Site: brandenburg
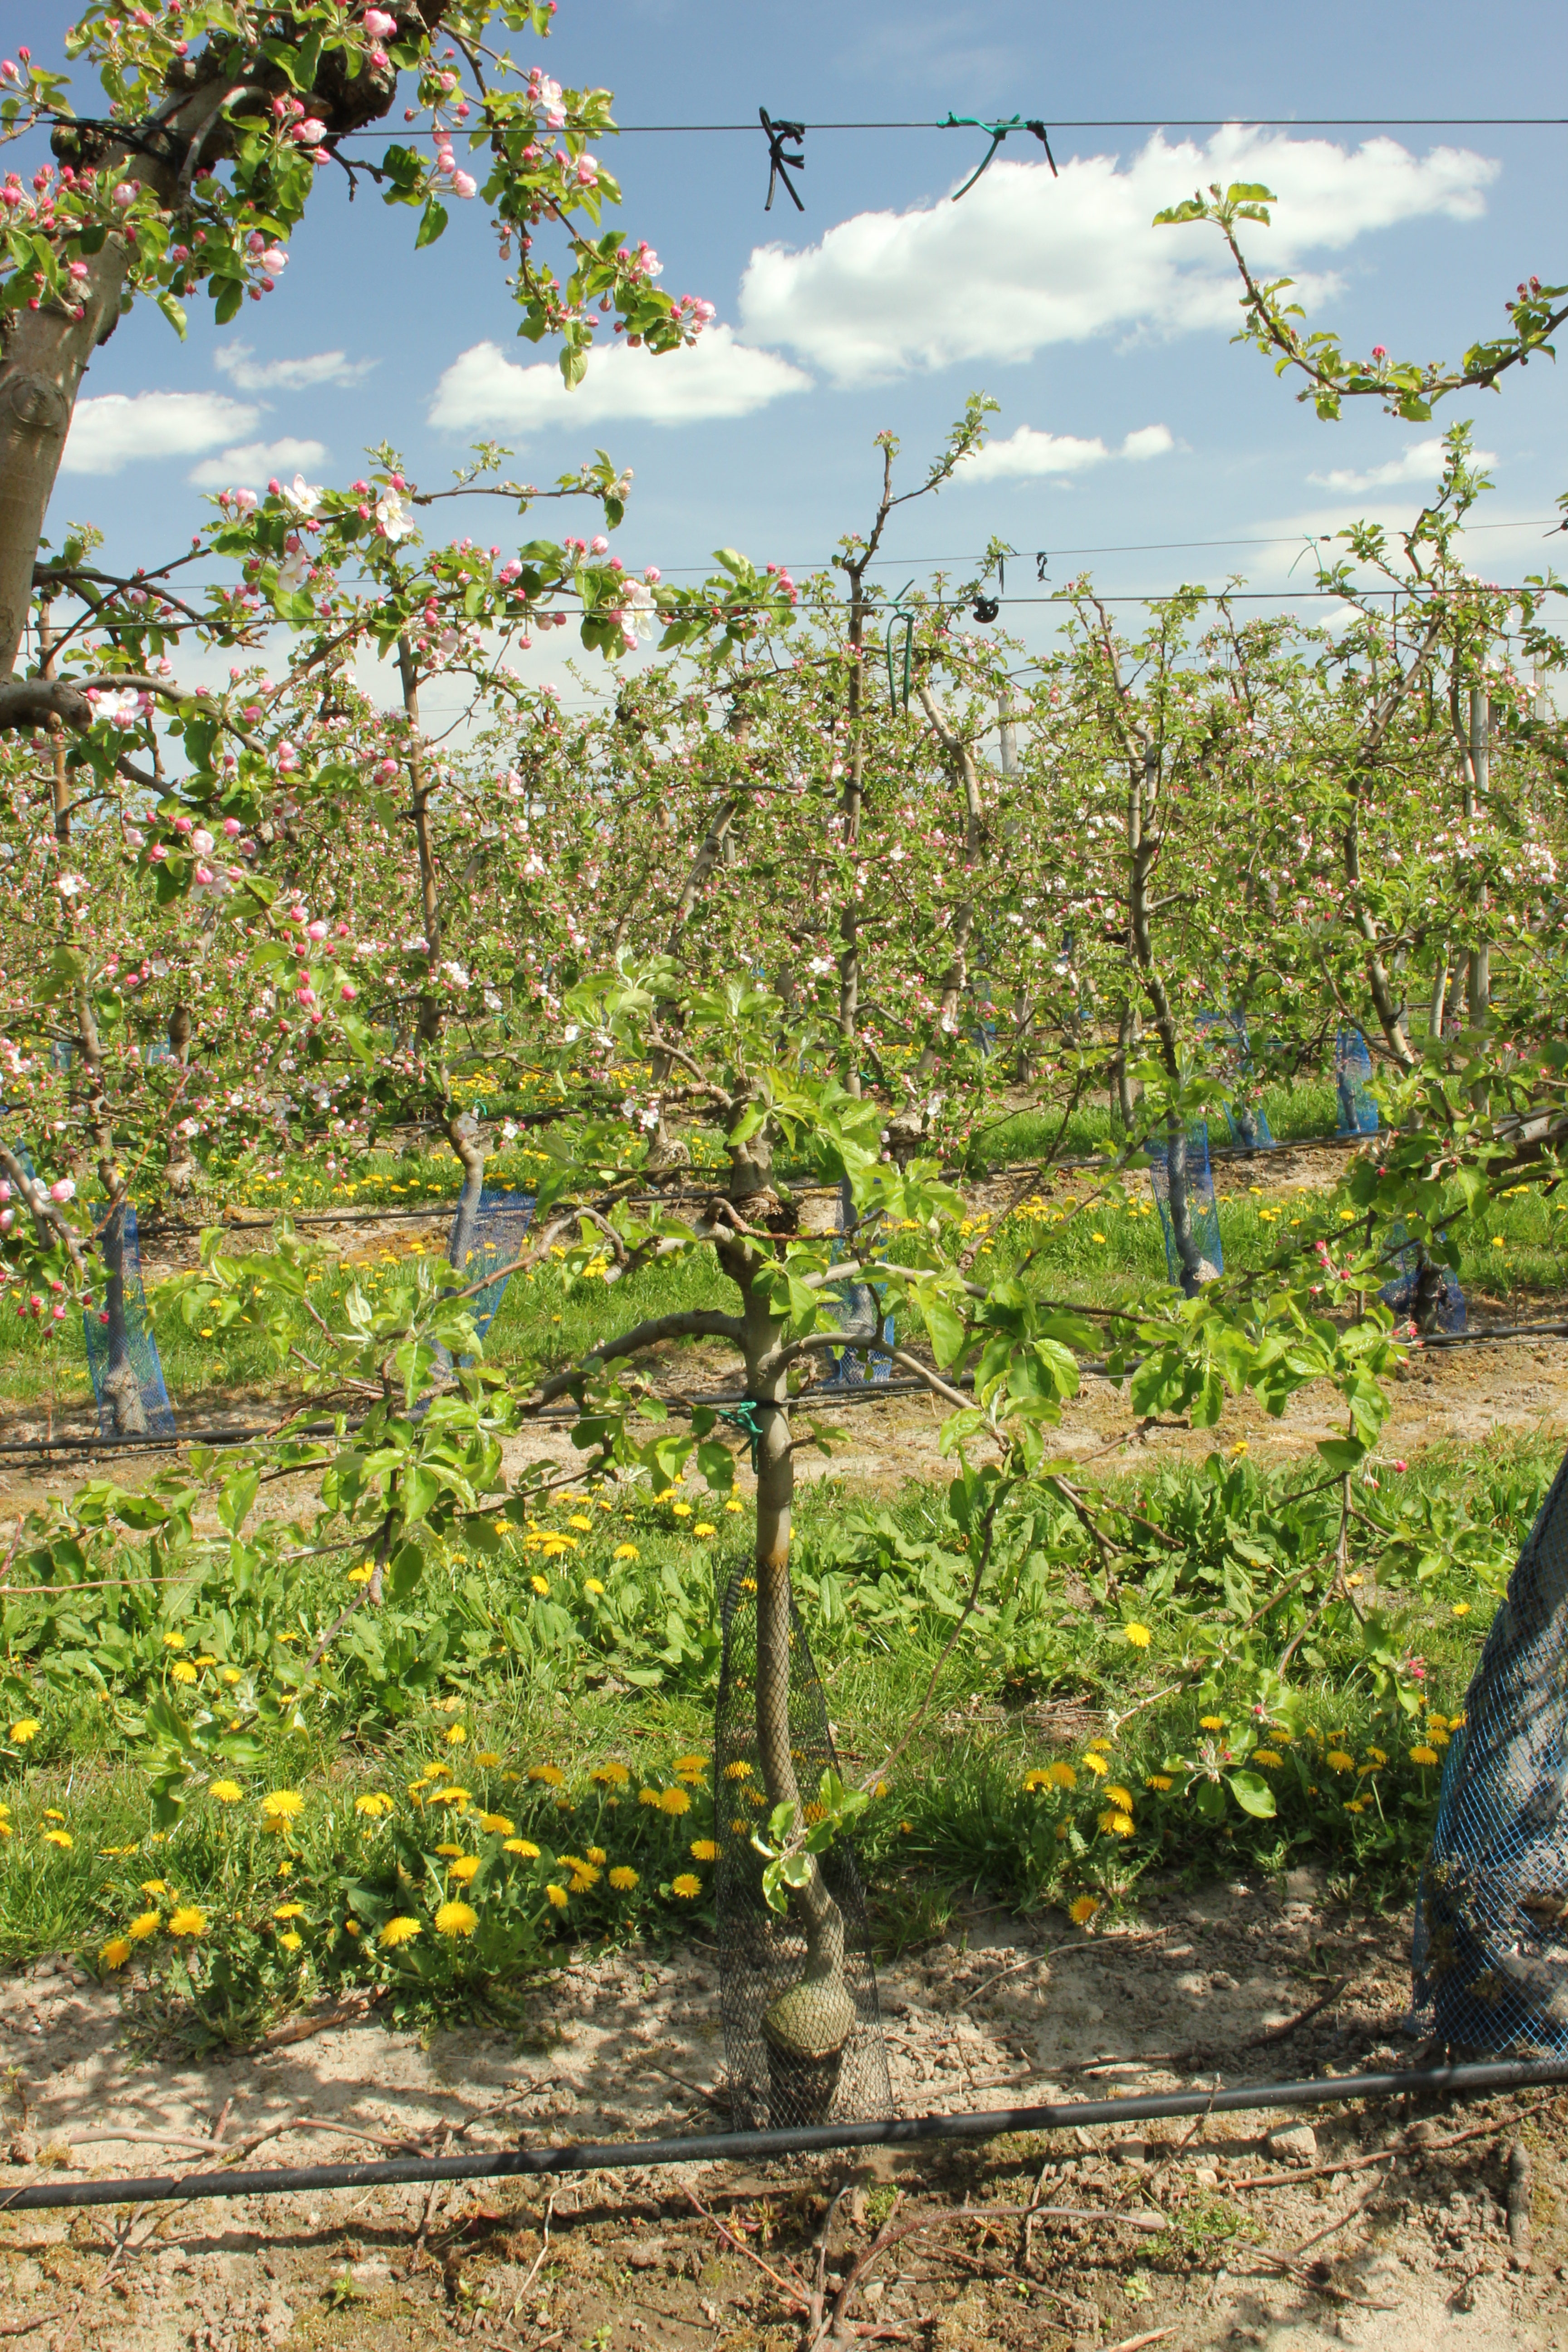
Growth stage (BBCH 57): Inflorescence emergence